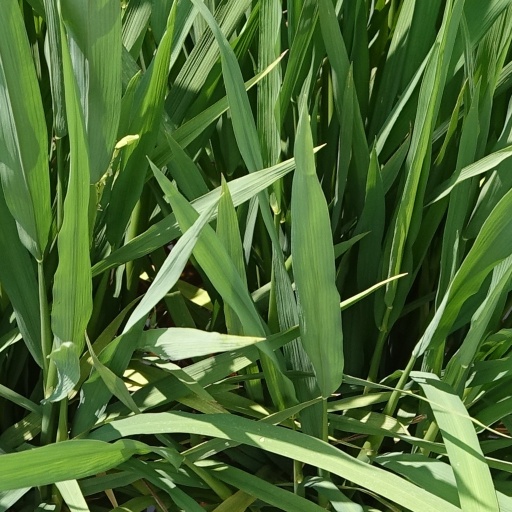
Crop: rice